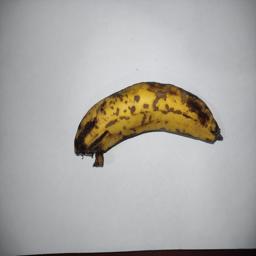
Banana variety: Sagor Kola